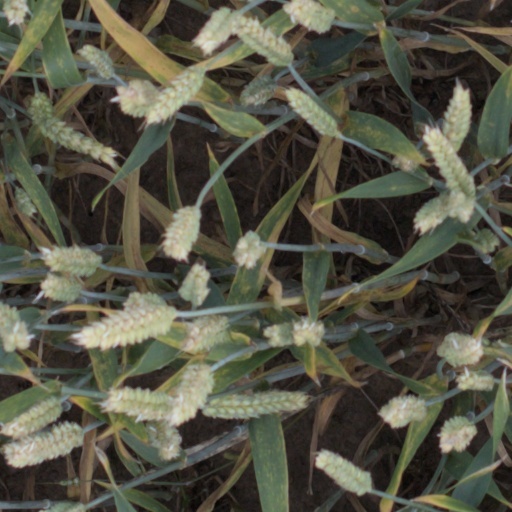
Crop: wheat